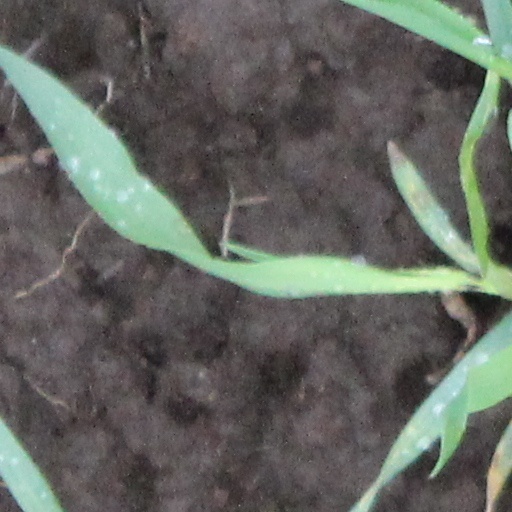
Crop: wheat